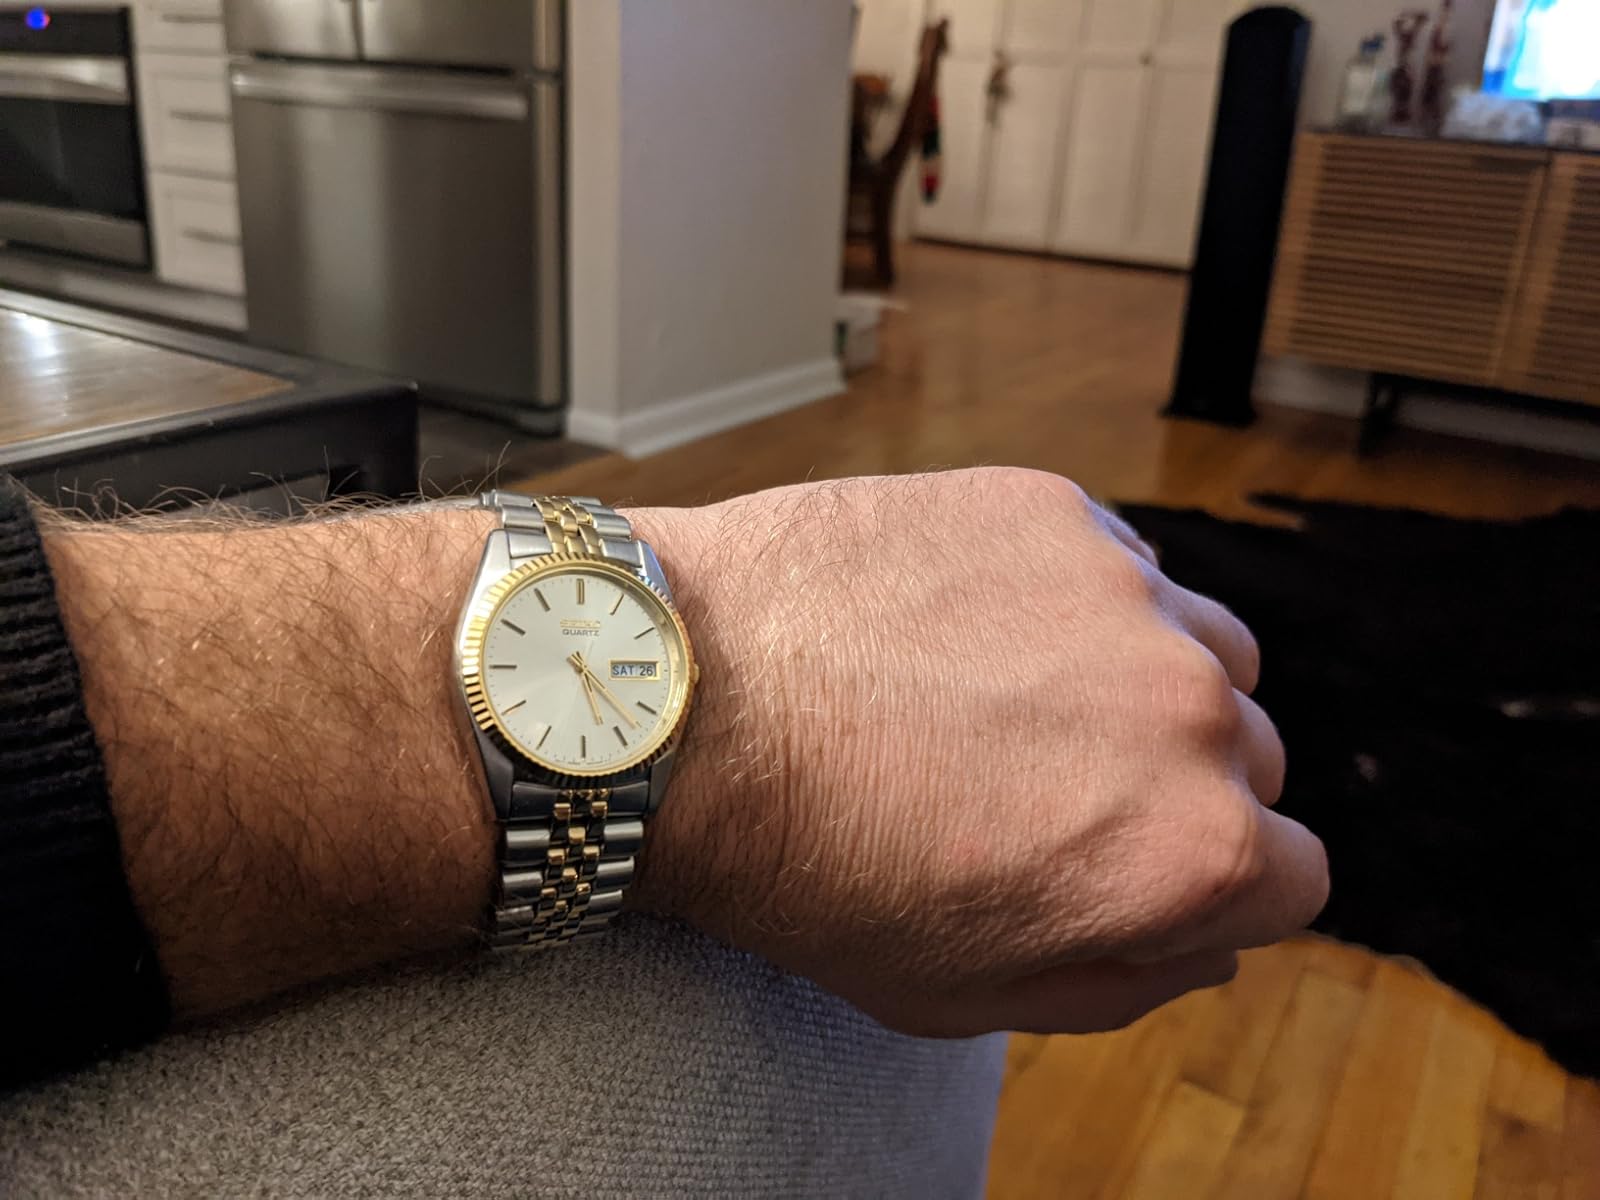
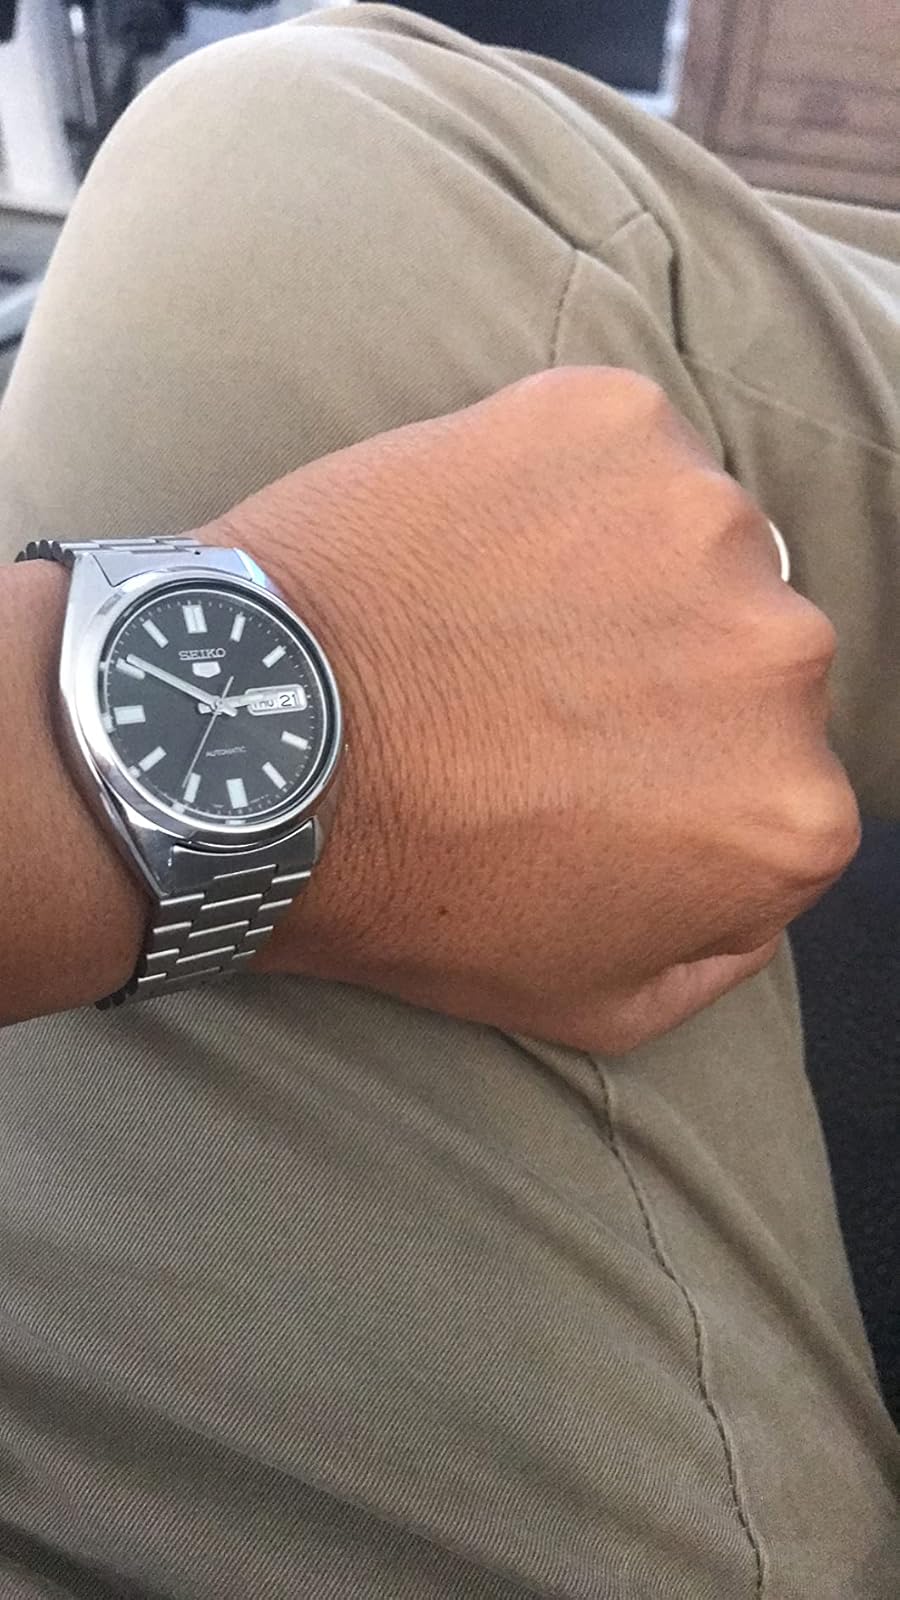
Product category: accessories_watch
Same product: no